List of Gaon Digital Chart number ones of 2017

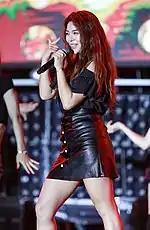
Ailee scored the best-performing song of 2017 with "I Will Go to You Like the First Snow"

The Gaon Digital Chart is a chart that ranks the best-performing singles in South Korea. Managed by the domestic Ministry of Culture, Sports and Tourism (MCST), its data is compiled by the Korea Music Content Industry Association and published by the Gaon Music Chart. The ranking is based collectively on each single's download sales, stream count, and background music use. In mid-2008, the Recording Industry Association of Korea ceased publishing music sales data. The MCST established a process to collect music sales in 2009, and began publishing its data with the introduction of the Gaon Music Chart the following February. With the creation of the Gaon Digital Chart, digital data for individual songs was provided in the country for the first time. Gaon provides weekly (listed from Sunday to Saturday), monthly and yearly charts. Below is a list of singles that topped the weekly and monthly charts.